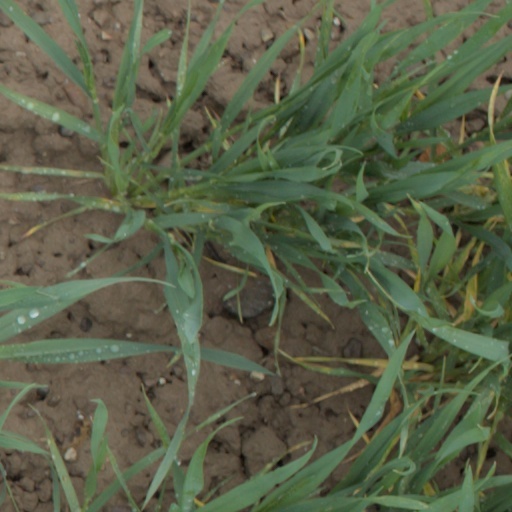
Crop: wheat